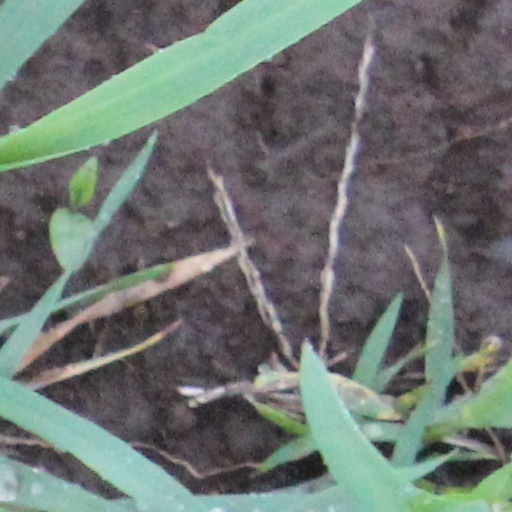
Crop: wheat